Muslim conquest of the Levant

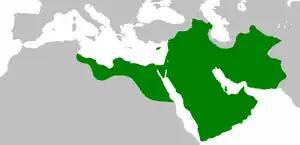
Rashidun Empire at its peak under third Rashidun Caliph, Uthman (654)

During the reign of Caliph Uthman, Constantine III decided to recapture the Levant, which had been lost to the Muslims during Umar's reign. A full-scale invasion was planned and a large force was sent to reconquer Syria. Muawiyah I, the governor of Syria, called for reinforcements and Uthman ordered the governor of Kufa to send a contingent, which, together with the local garrison, defeated the Byzantine army in Northern Syria.